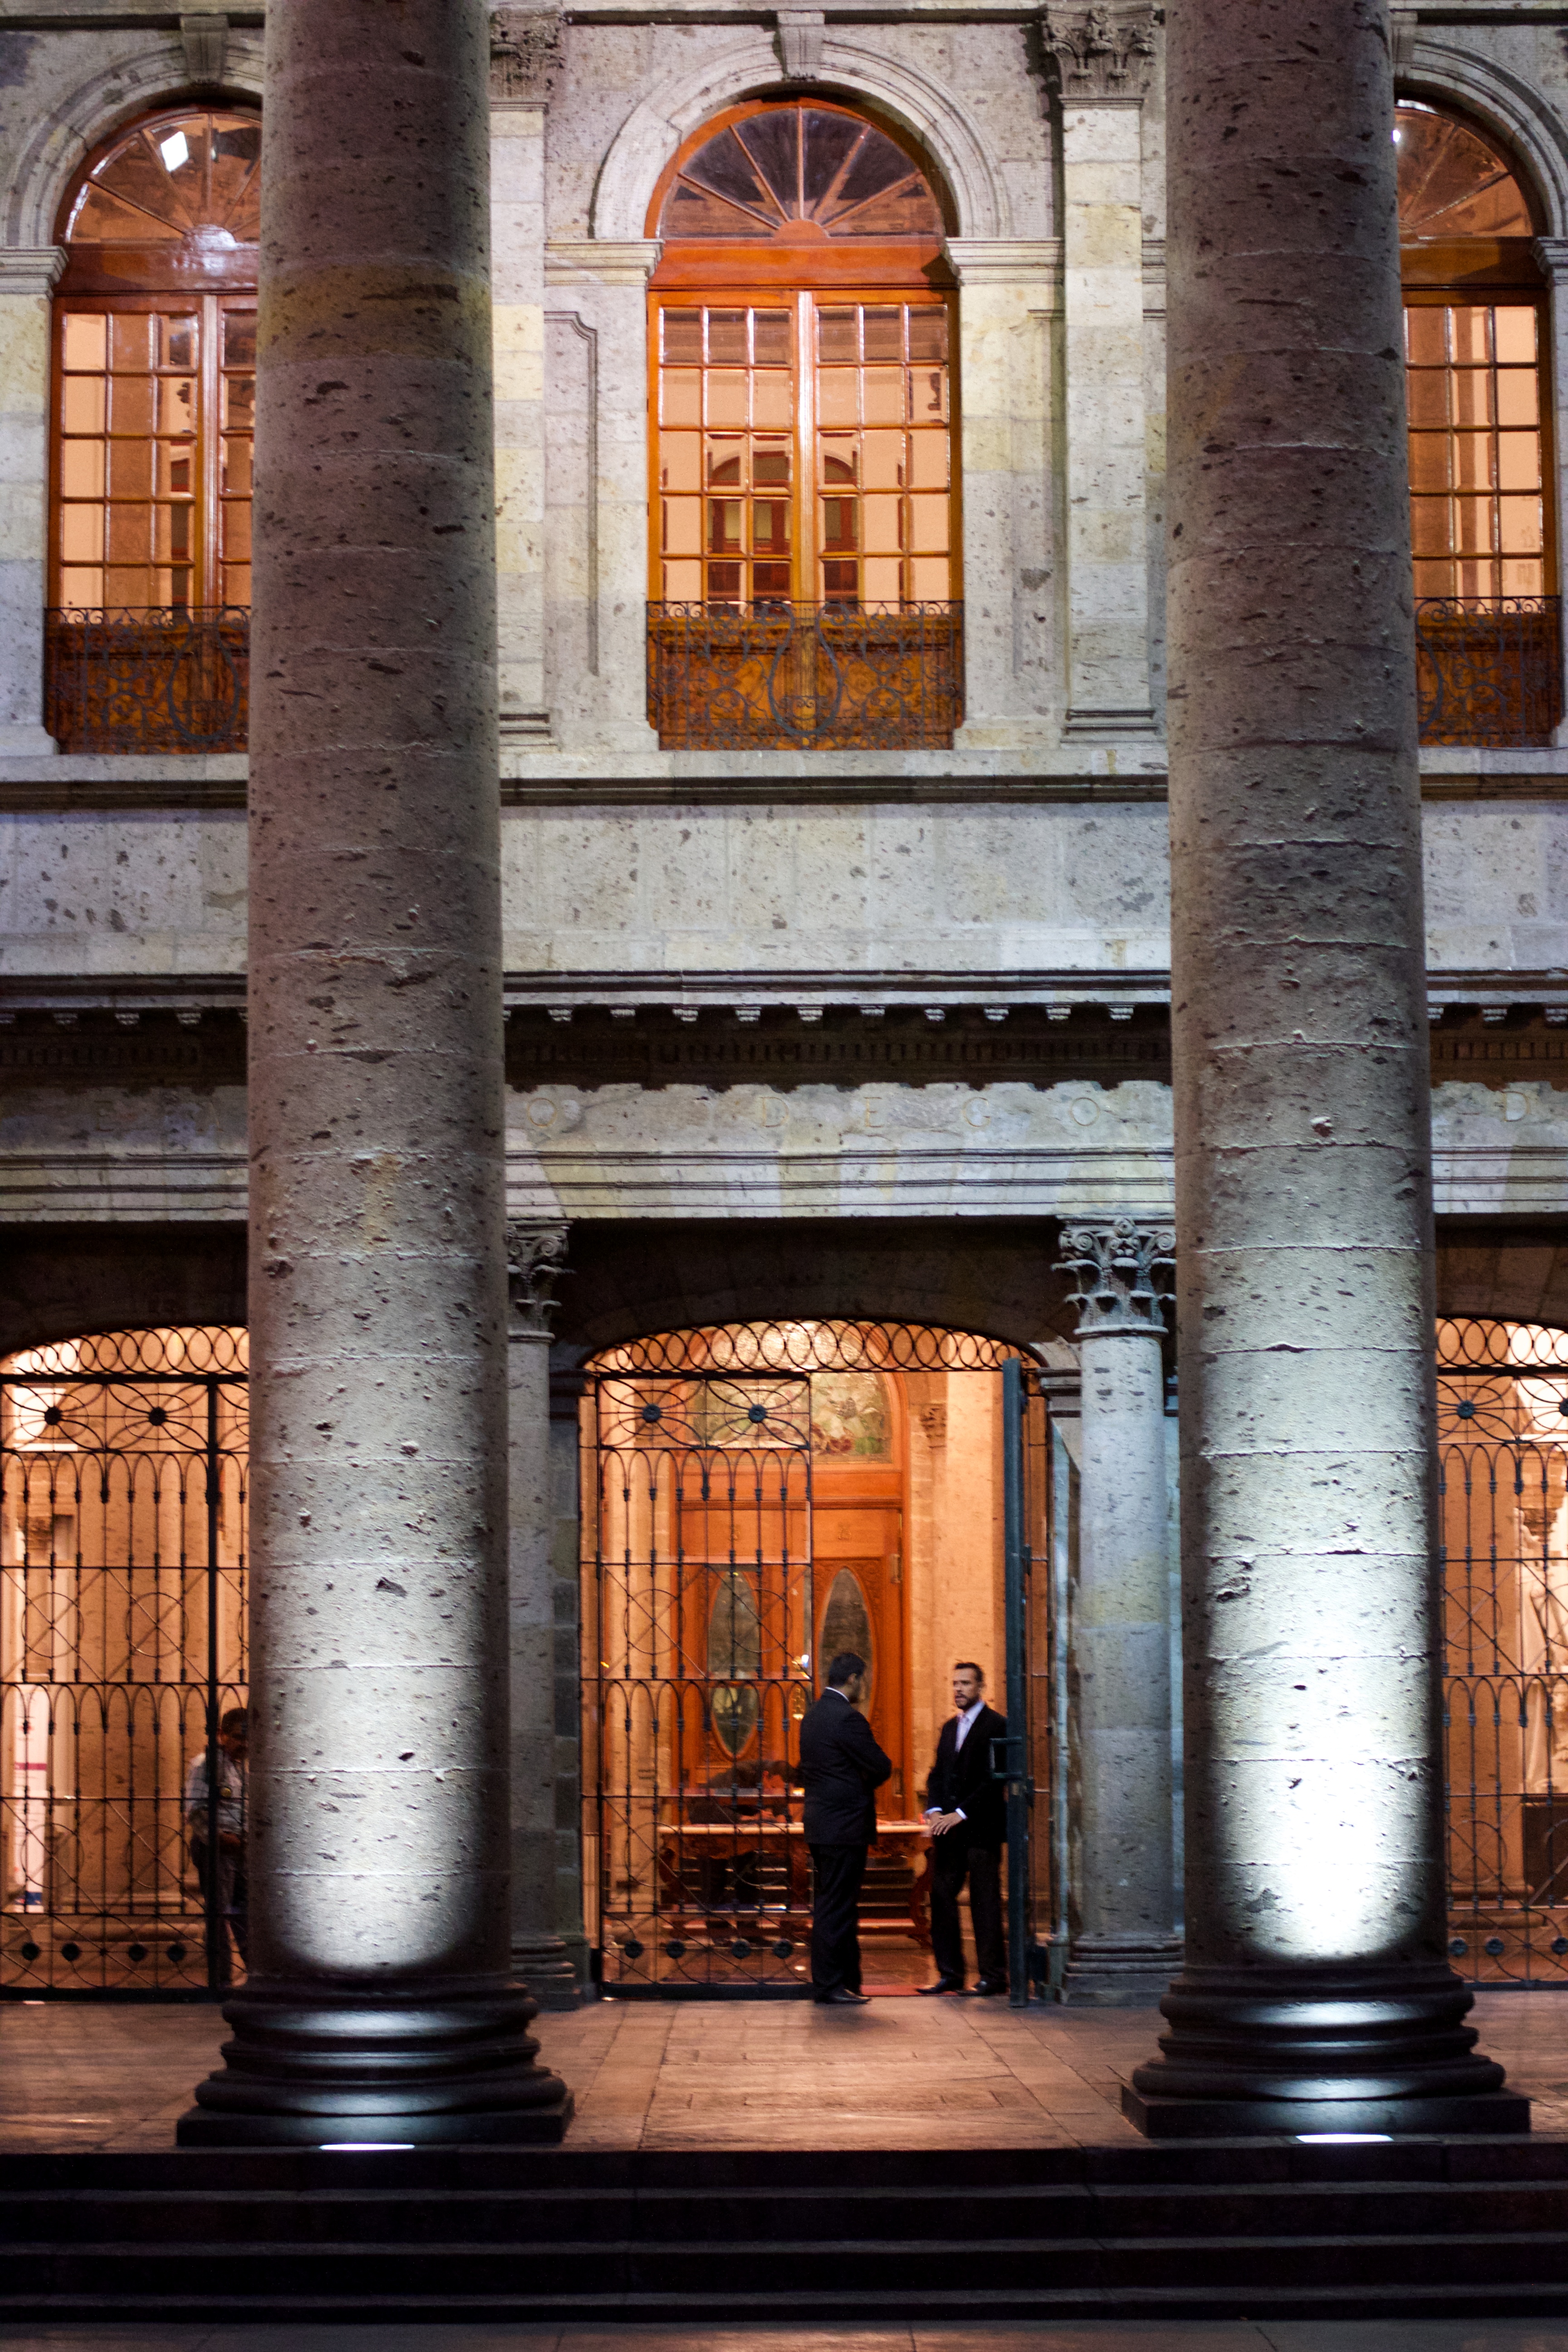
architecture, structure, window, building, palace, arch, column, facade, church, place of worship, temple, synagogue, history, ancient history